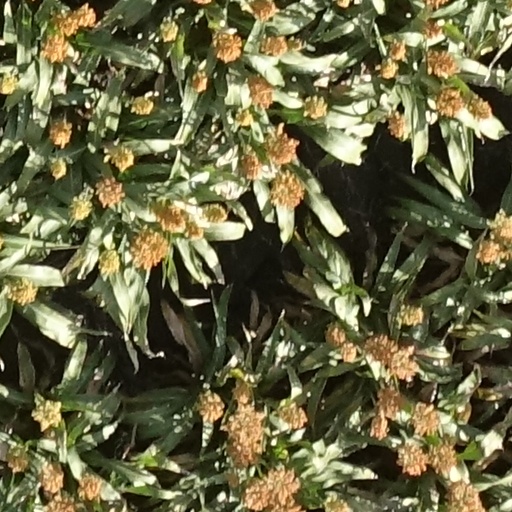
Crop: sorghum